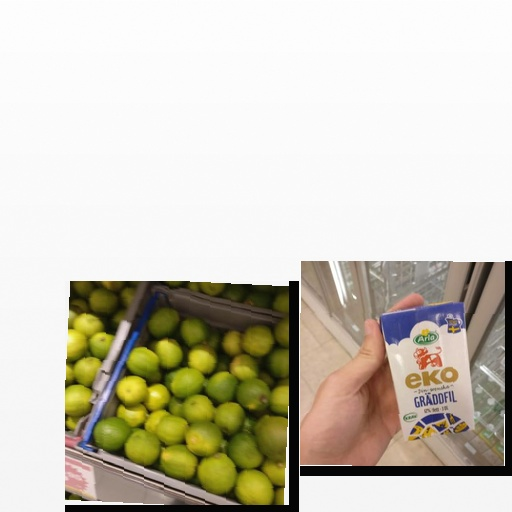
Food items: lime, sour_cream